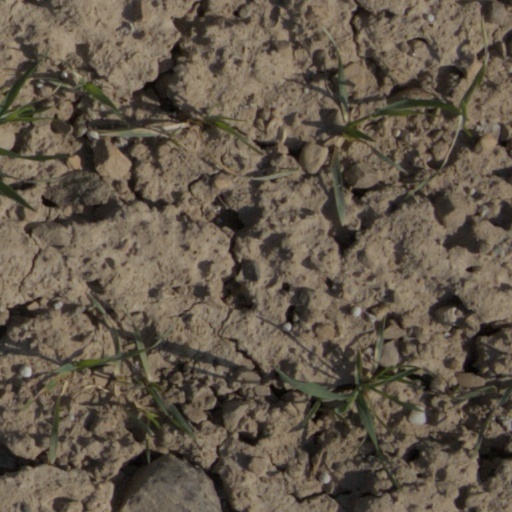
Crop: wheat